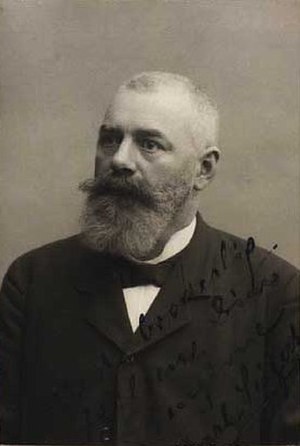
Carl Seifert
Carl Seifert